Poitiers Basket 86

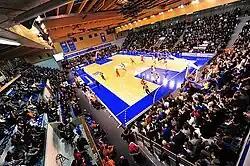
The Salle Saint-Éloi, home arena of Poitiers

The club plays its domestic matches at Salle Saint-Eloi (2,700 seats). However, some matches are held at Les Arênes and allows for a larger audience (4,800 seats).